RNA therapeutics

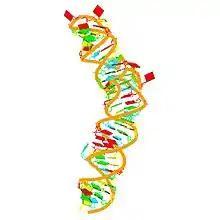
An RNA aptamer known as "Spinach" was created as a fluorescent imaging tool "in vivo". Its fluorescent activity is based upon binding to 3,5-difluoro-4-hydroxybenzylidene imidazolidinone (DFHBI).

Broadly, aptamers are small molecules composed of either single-stranded DNA or RNA and are typically 20-100 nucleotides in length, or ~3-60 kDa. Because of their single-stranded nature, aptamers are capable of forming many secondary structures, including pseudoknots, stem loops, and bulges, through intra-strand base pairing interactions. The combinations of secondary structures present in an aptamer confer it a particular tertiary structure which in turn dictates the specific target the aptamer will selectively bind to. Because of the selective binding ability of aptamers, they are considered a promising biomolecule for use in pharmaceuticals. Additionally, aptamers exhibit tight binding to targets, with dissociation constants often in the pM to nM range. Besides their strong binding ability, aptamers are also valued because they can be used on targets that are not capable of being bound by small peptides generated by phage display or by antibodies, and they are able to differentiate between conformational isomers and amino acid substitutions. Also, because aptamers are nucleic-acid based, they can be directly synthesized, eliminating the need for cell-based expression and extraction as is the case in antibody production. RNA aptamers in particular are capable of producing a myriad of different structures, leading to speculations that they are more discriminating in their target affinity compared to DNA aptamers.